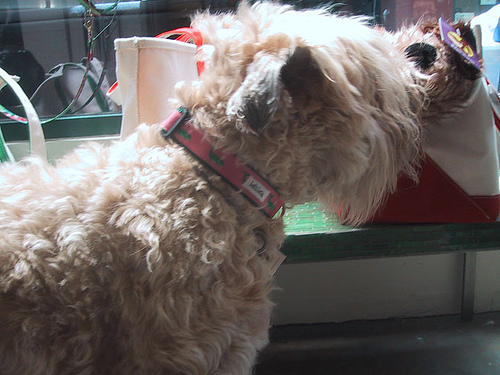
Breed: wheaten terrier